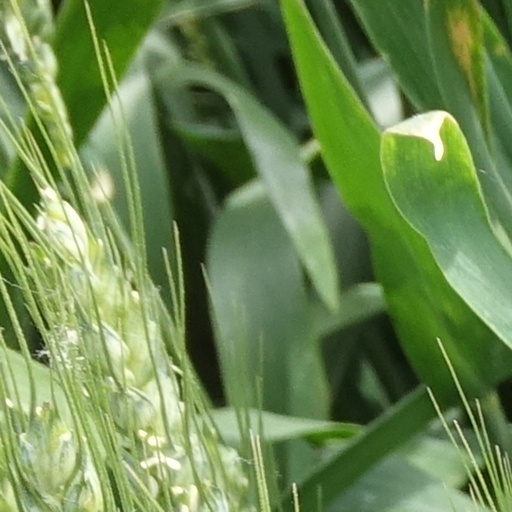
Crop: wheat